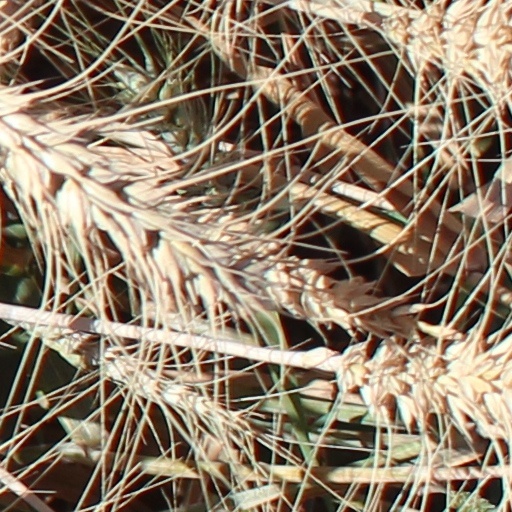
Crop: wheat